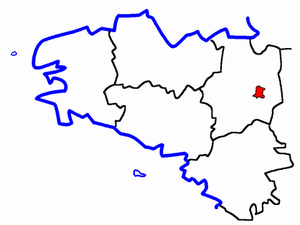
Le canton de Châteaubourg est une ancienne division administrative française, située dans le département d'Ille-et-Vilaine et la région Bretagne.